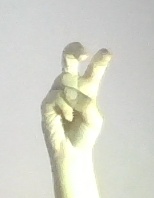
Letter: toot